Fashion

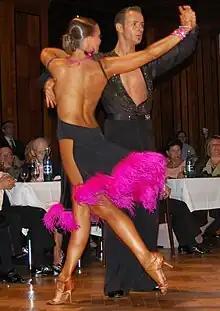
Latin dancers in their costumes. The woman is wearing backless dress with deep slits on its lower portion, while the man is wearing a shirt with top buttons open.

A fashion trend signifies a specific look or expression that is spread across a population at a specific time and place. A trend is considered a more ephemeral look, not defined by the seasons when collections are released by the fashion industry. A trend can thus emerge from street style, across cultures, and from influencers and other celebrities.